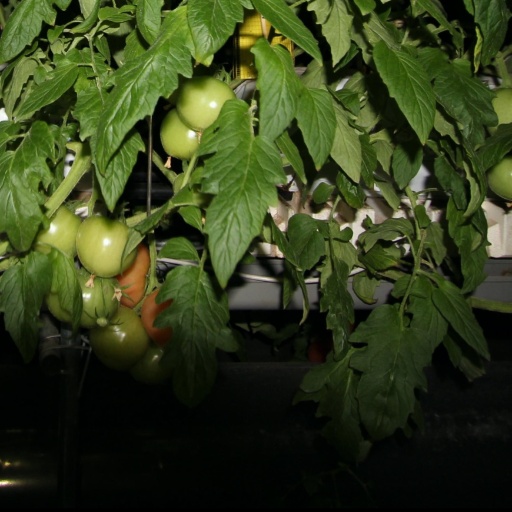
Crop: tomato